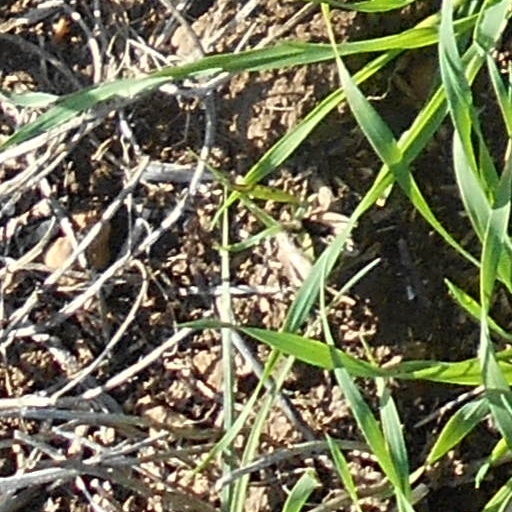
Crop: wheat